Kempston Urban District

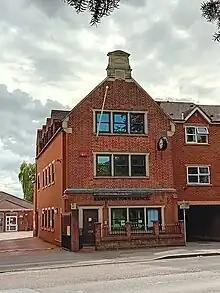
104 Bedford Road, Kempston – built as the Urban District Council's headquarters in 1904

For the first few years of its existence, Kempston Urban District Council met at Bedford Road School in Kempston. New offices and a council chamber were built in 1904 at 104 Bedford Road, Kempston, being officially opened on 13 October 1904. The council stayed at 104 Bedford Road until 1970 when it moved to The Manor on Manor Drive in Kempston.